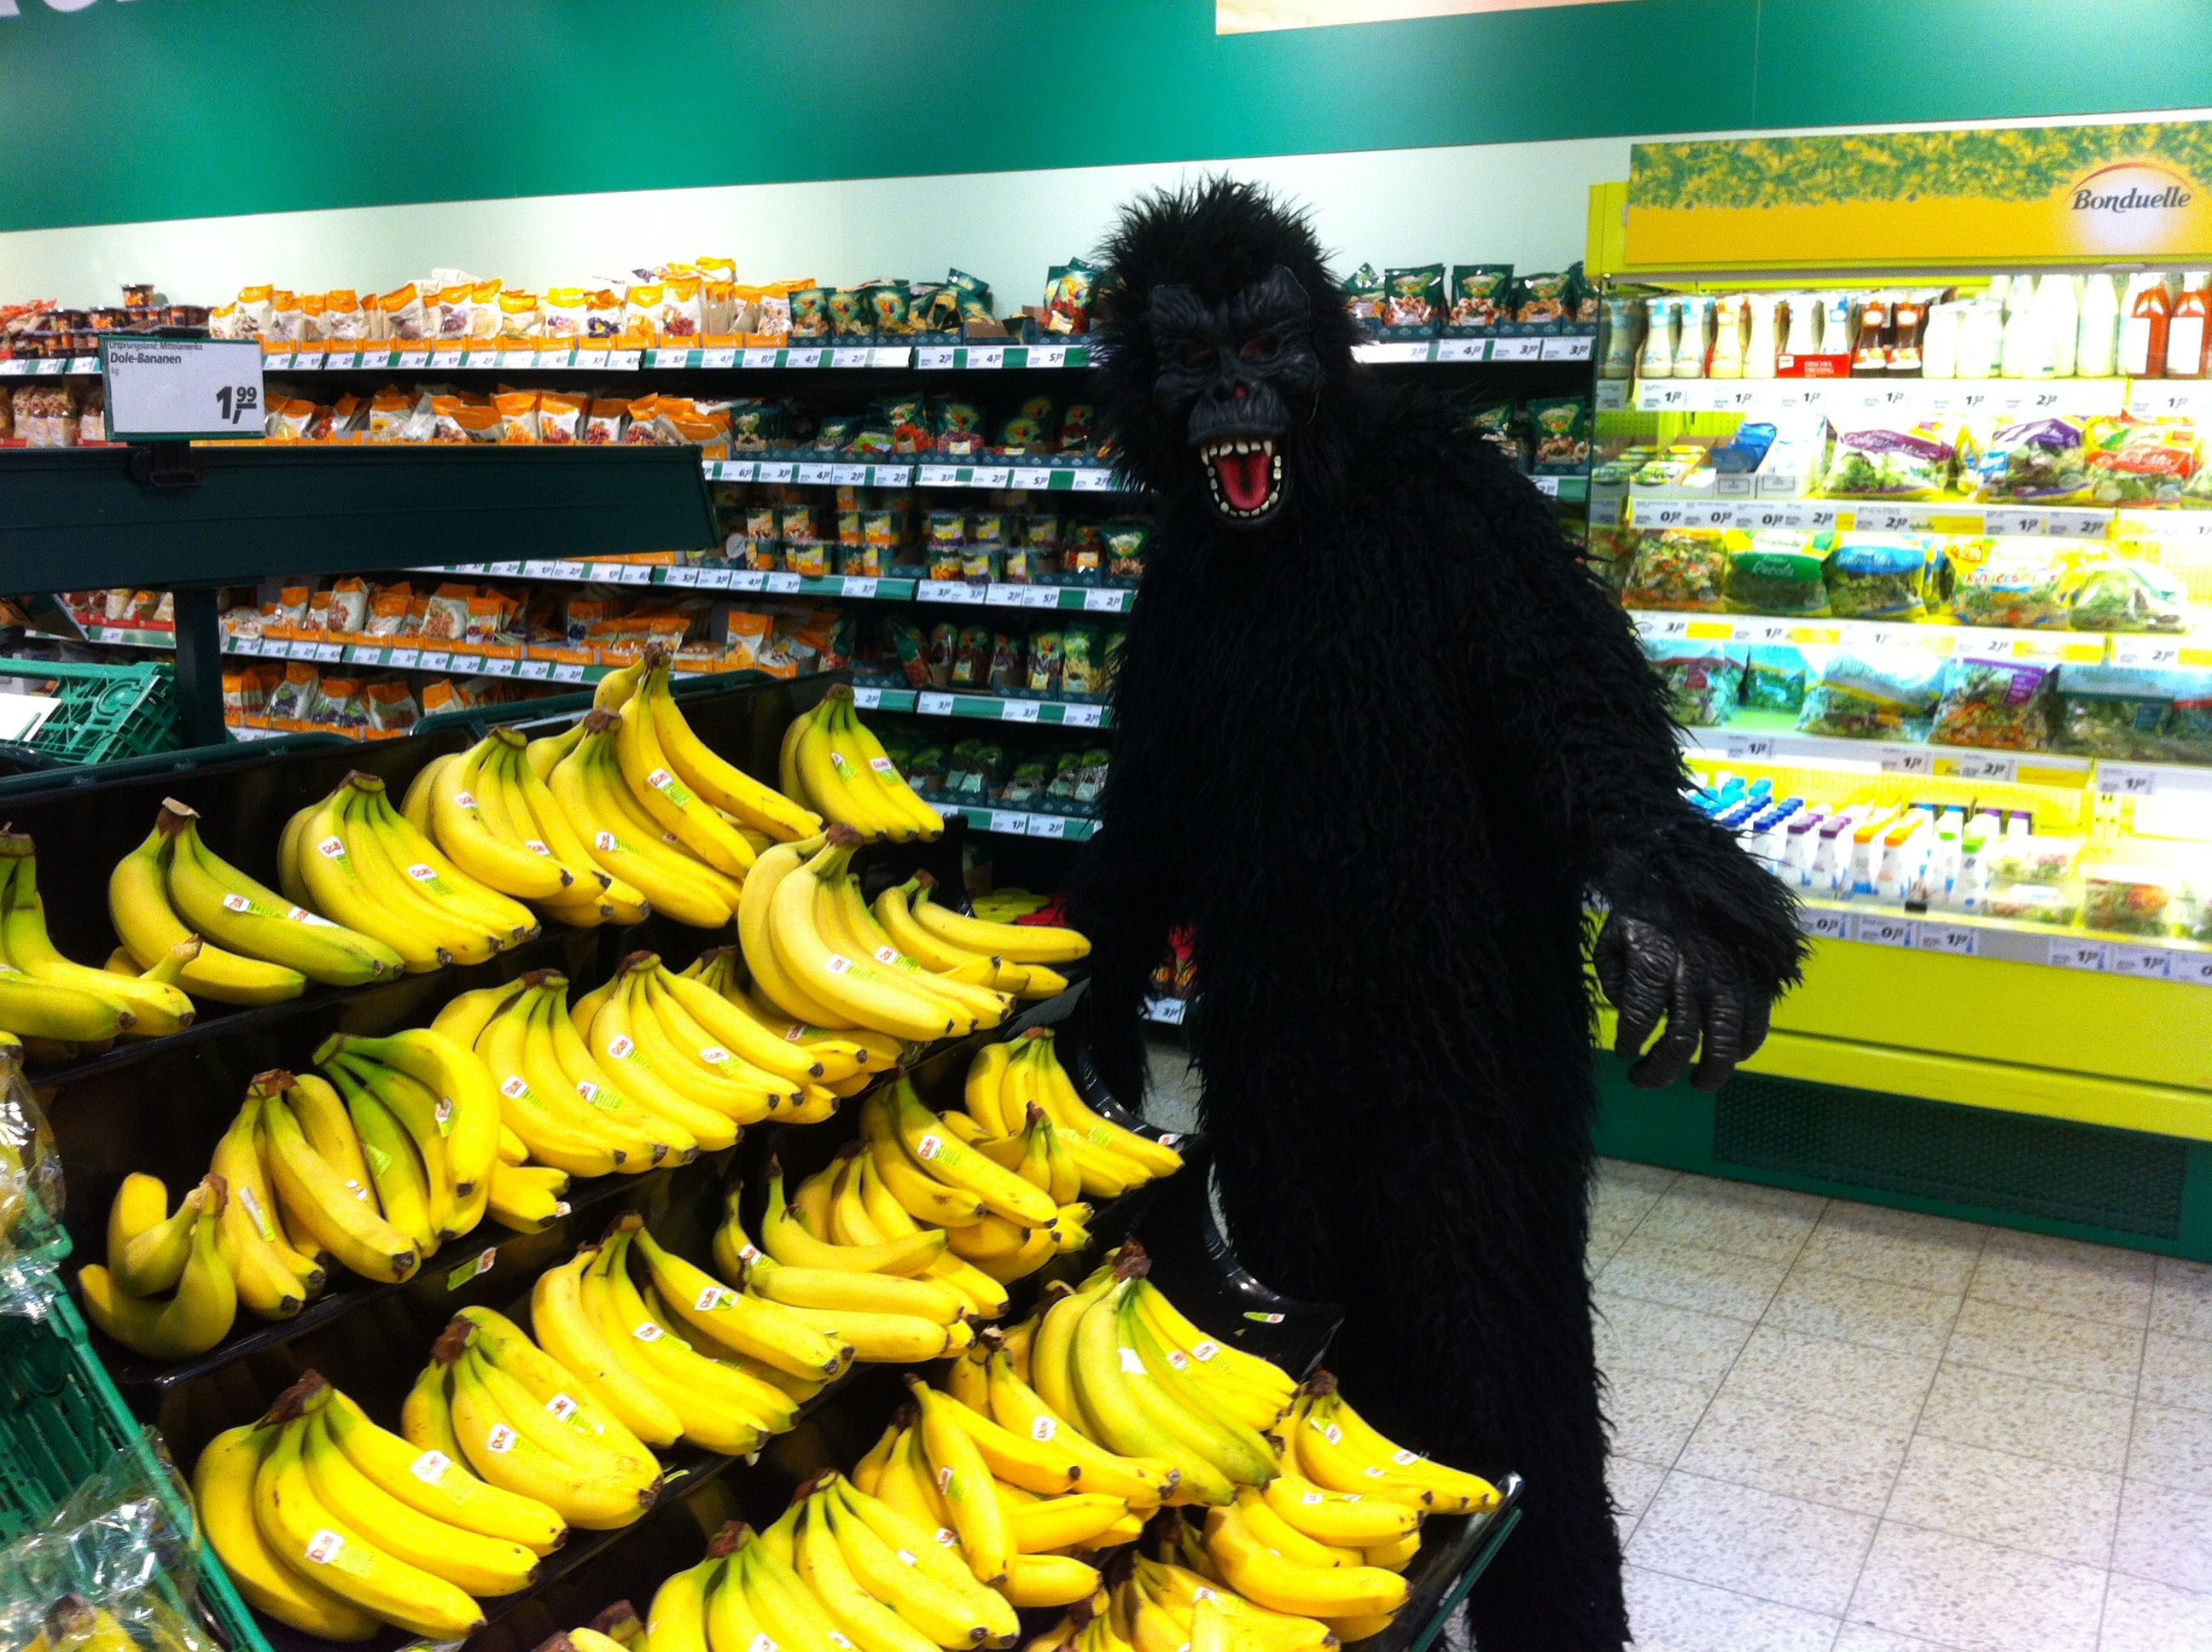
food, banana, monkey, supermarket, grocery store, costume, retail, convenience store, greengrocer